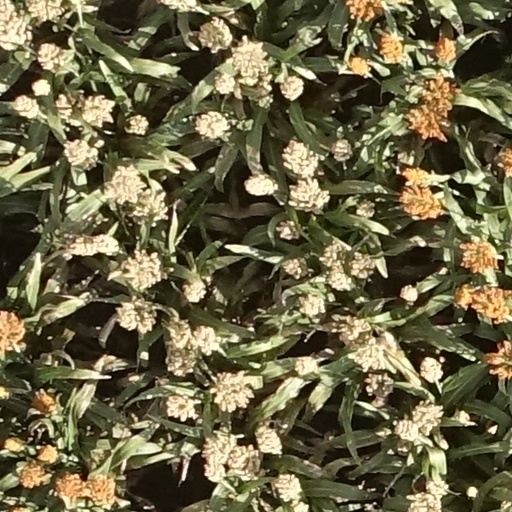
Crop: sorghum